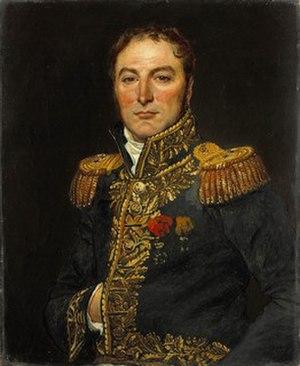
Portrait du général baron Claude Marie Meunier (1770-1846), gendre de Jacques-Louis David
Claude Marie Meunier, né le 4 août 1770 à Saint-Amour dans le Jura et mort le 14 avril 1846 à Paris, est un général français du Premier Empire, dont le nom est inscrit sur l'arc de triomphe de l'Étoile.